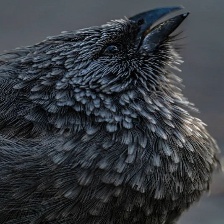
Species: APOSTLEBIRD
Scientific name: STRUTHIDEA CINEREA